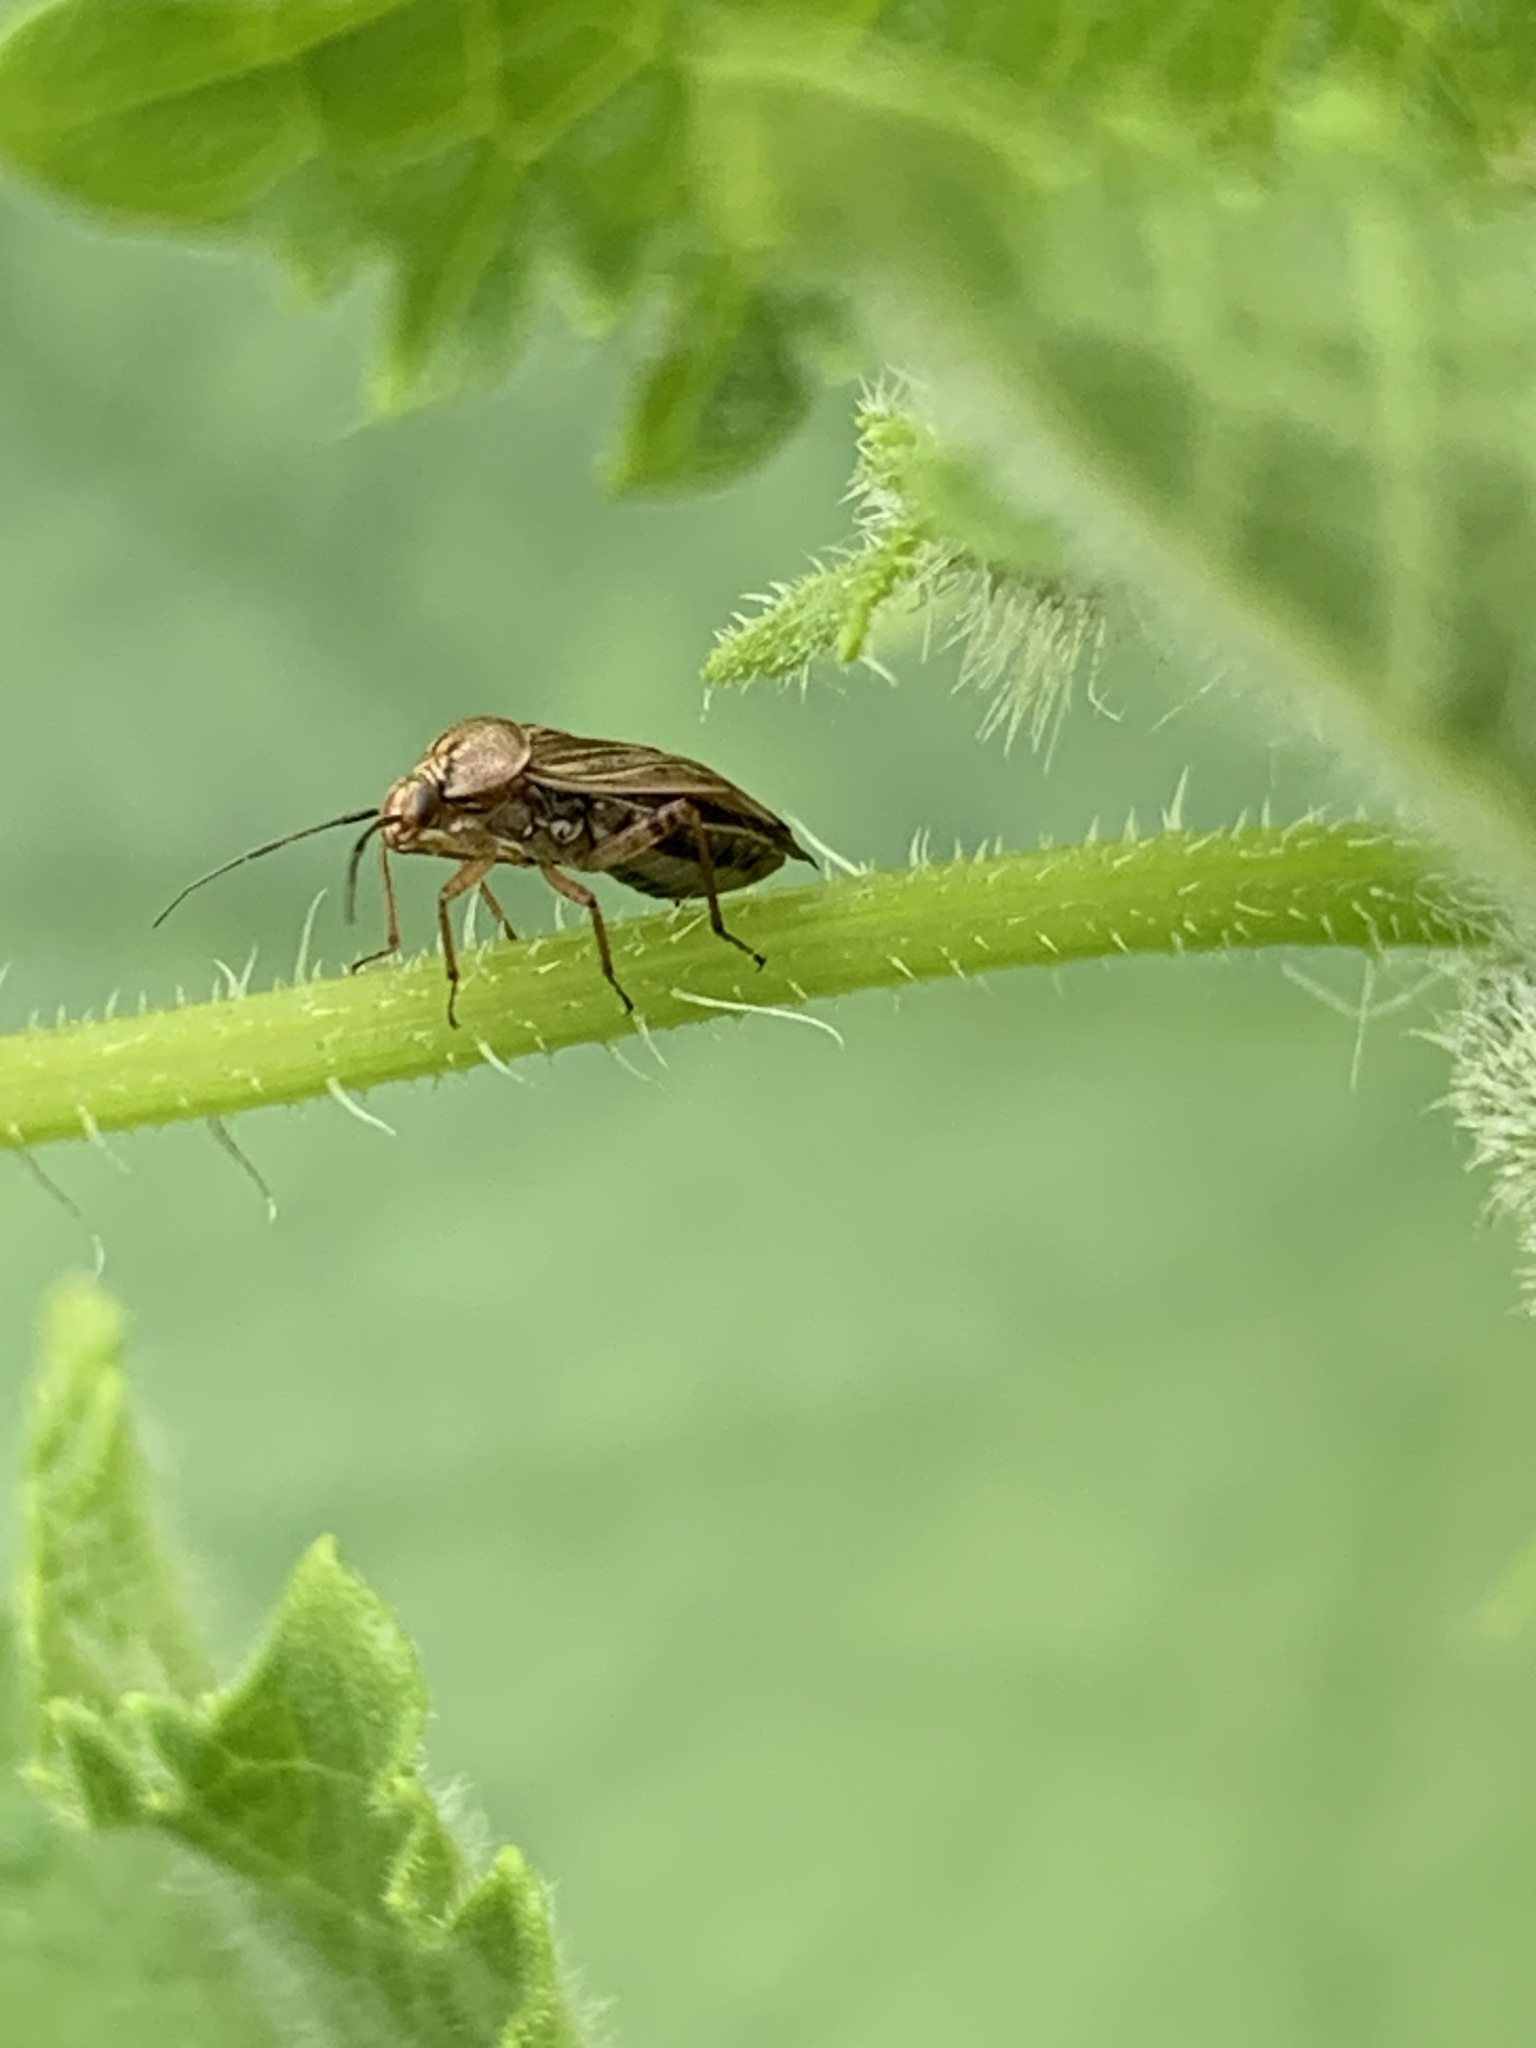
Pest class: lygus_bug